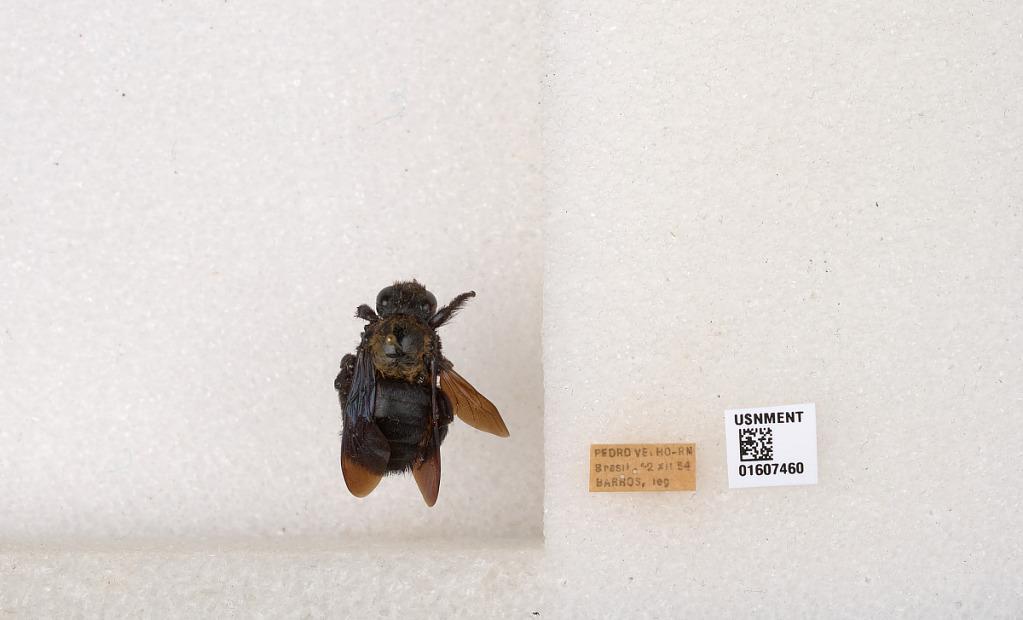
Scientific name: Xylocopa (Neoxylocopa) cearensis Ducke
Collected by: Barros
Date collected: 1954-12-12
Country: Brazil
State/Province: Rio Grande do Norte
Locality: Pedro Velho
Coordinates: -6.43917, -35.2214